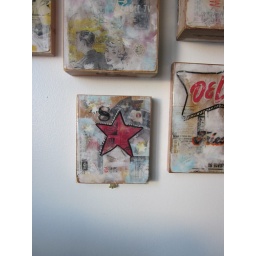
mixed media, on wooden cigar box top, sealed in resin